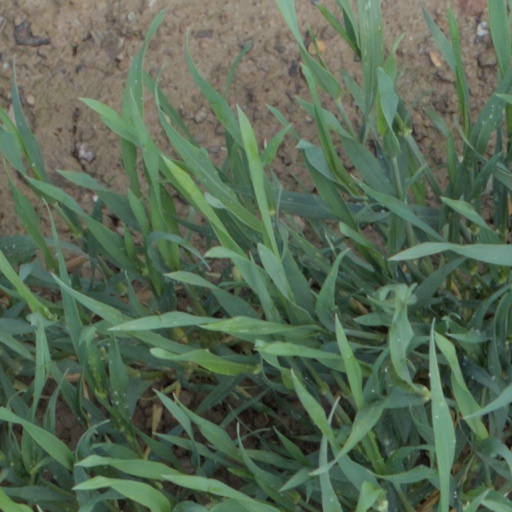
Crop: wheat